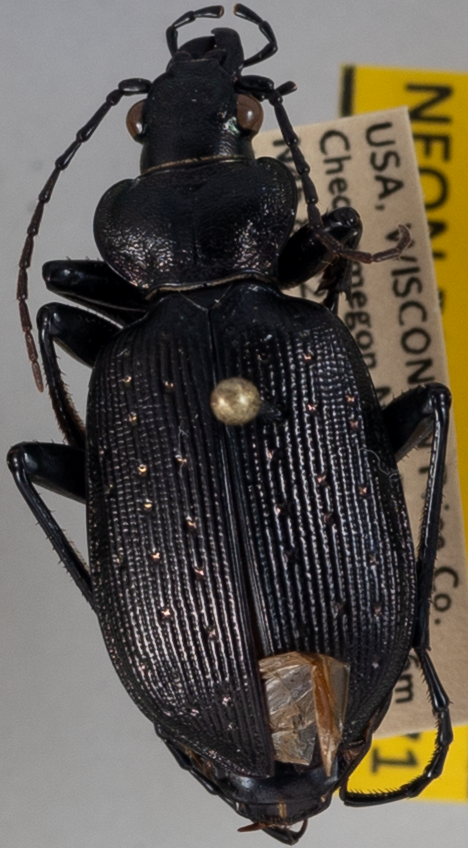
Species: Calosoma frigidum
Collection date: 2021-06-15
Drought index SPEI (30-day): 0.51
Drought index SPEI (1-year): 0.376
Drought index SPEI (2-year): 0.968